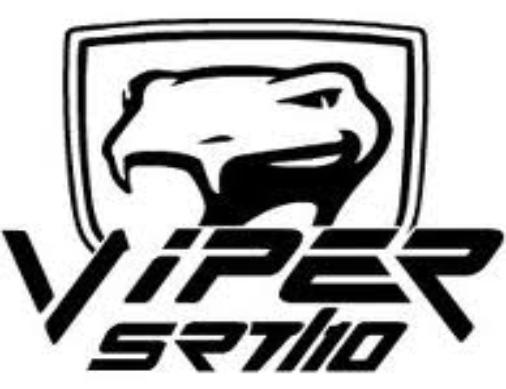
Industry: Transportation